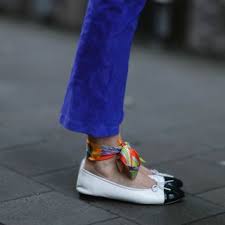
Label: Ballet Flat